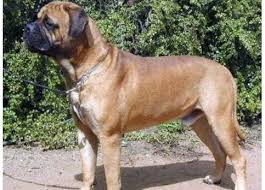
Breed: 231-n000077-bull_mastiff